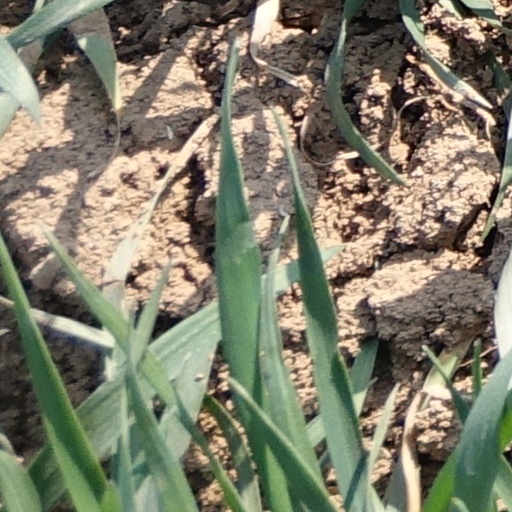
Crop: wheat